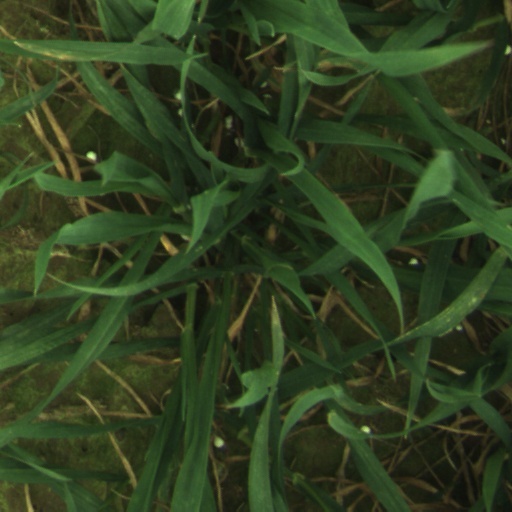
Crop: wheat